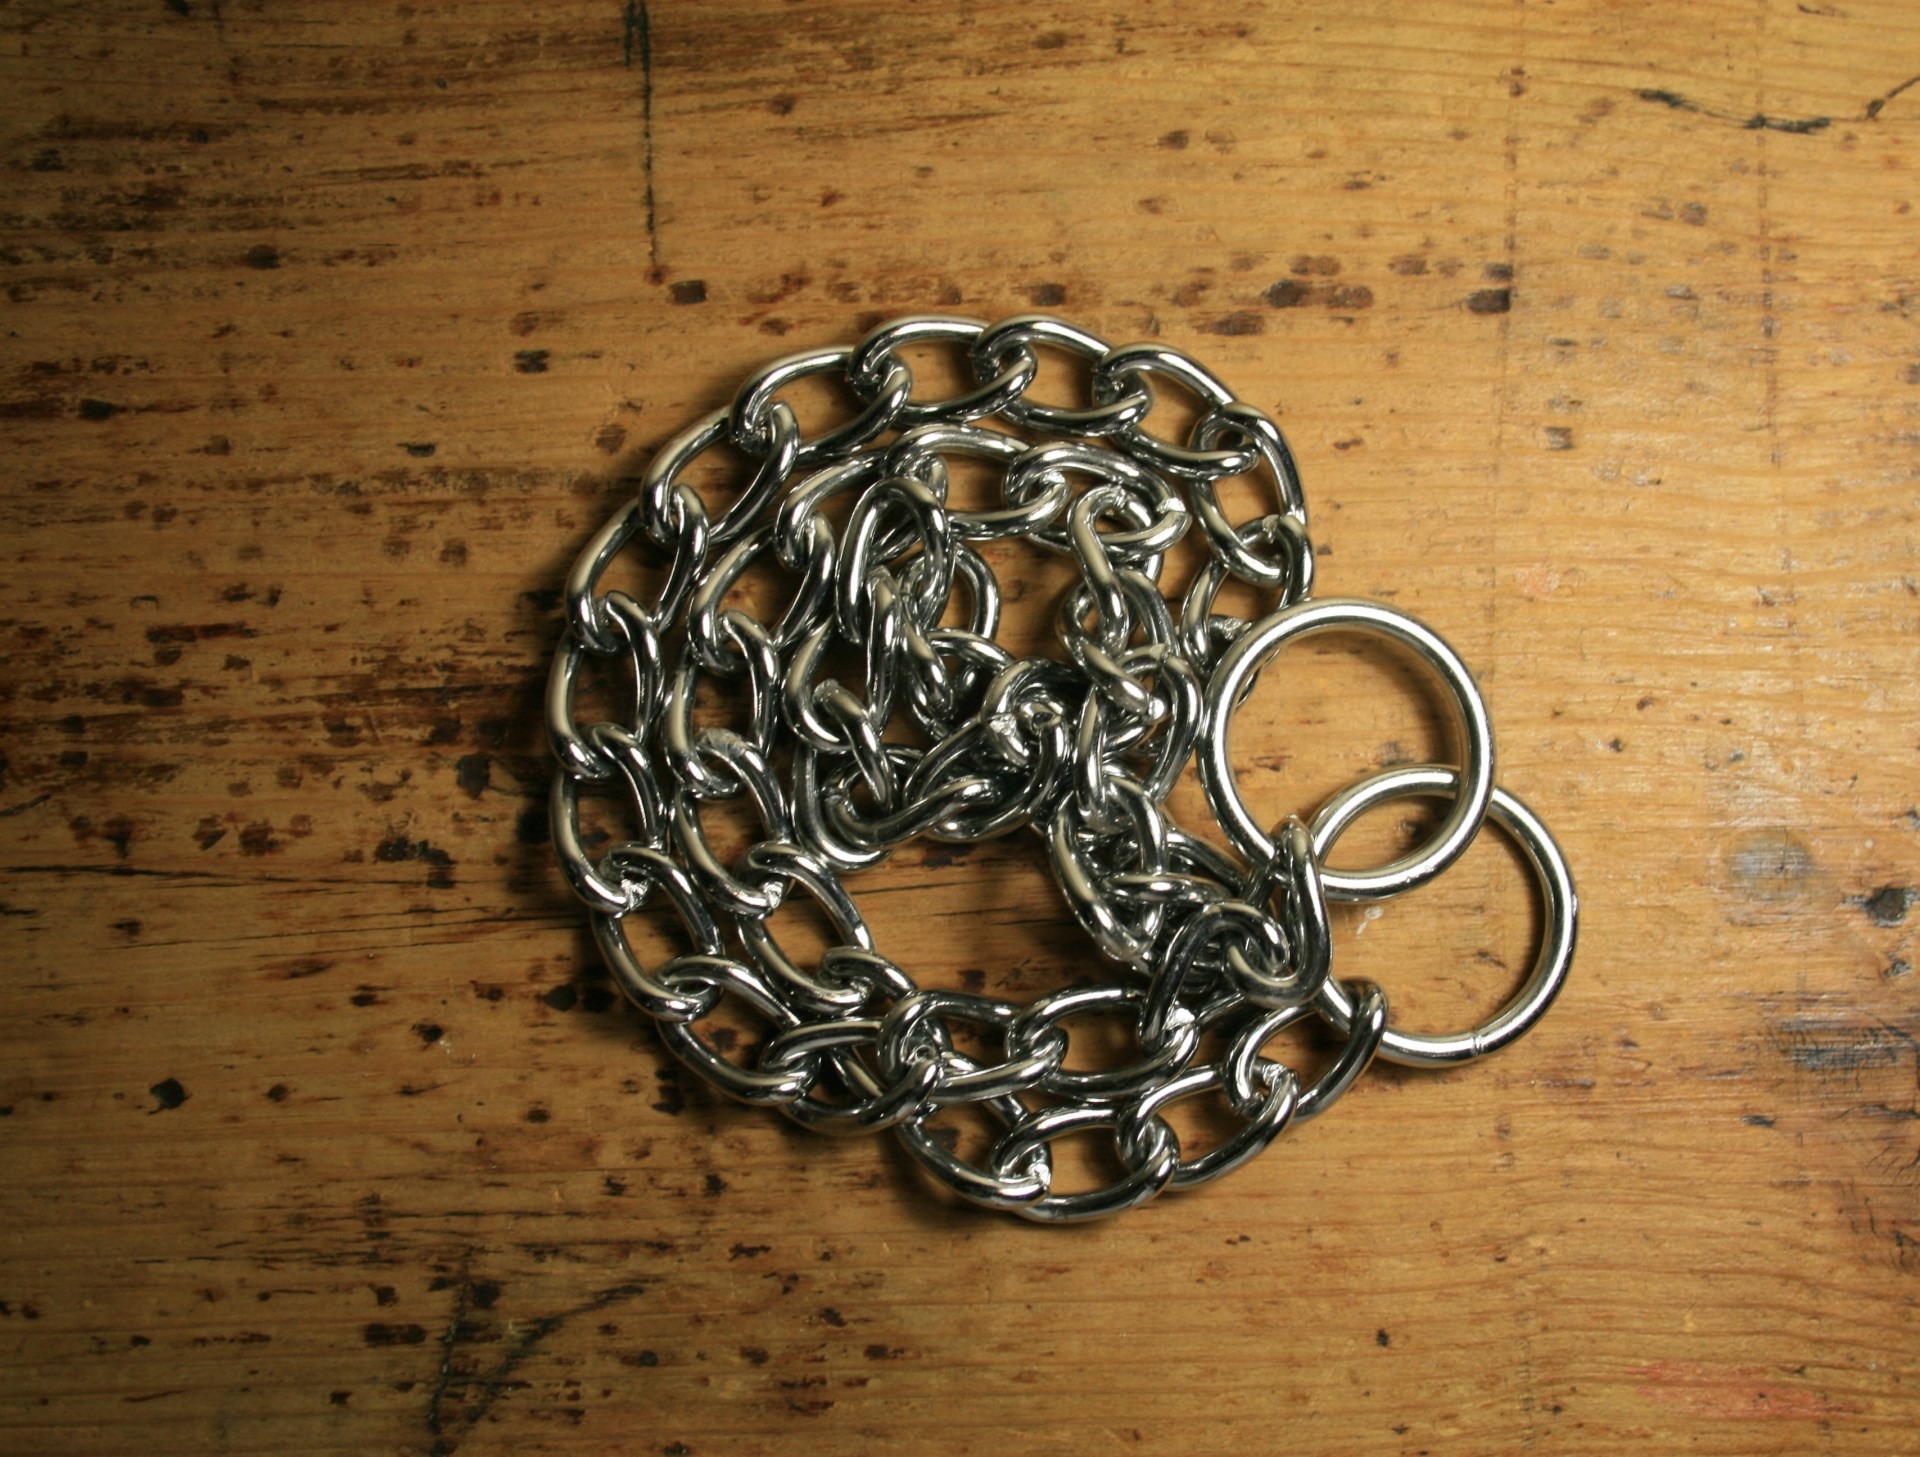
hand, wood, chain, metal, jewellery, long, shiny, links, fashion accessory